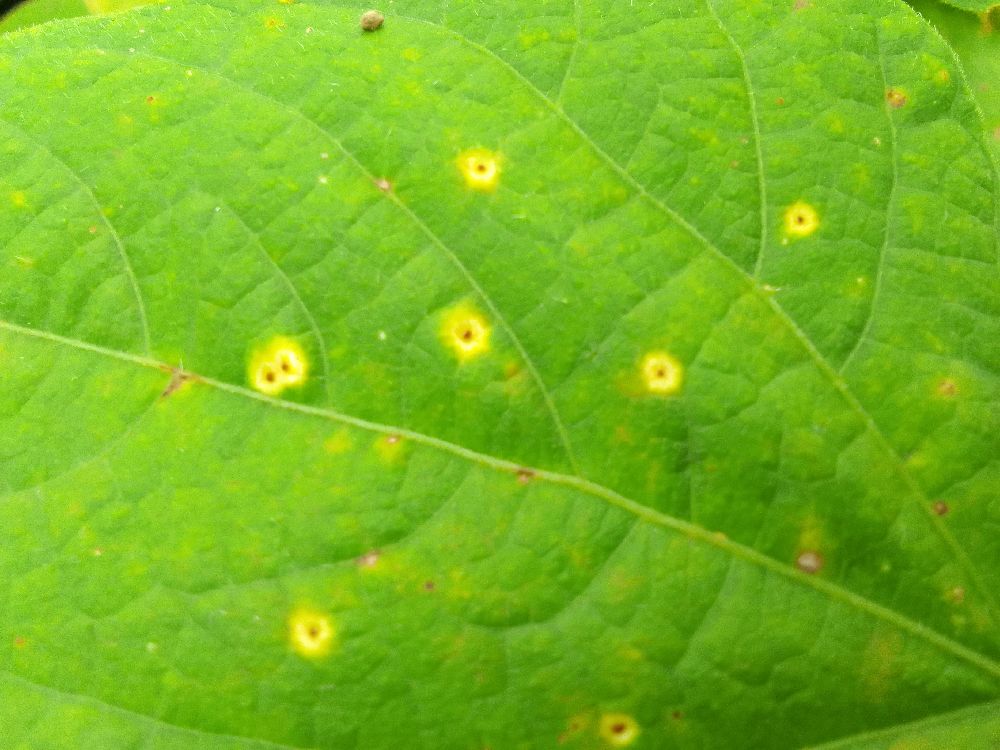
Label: rust